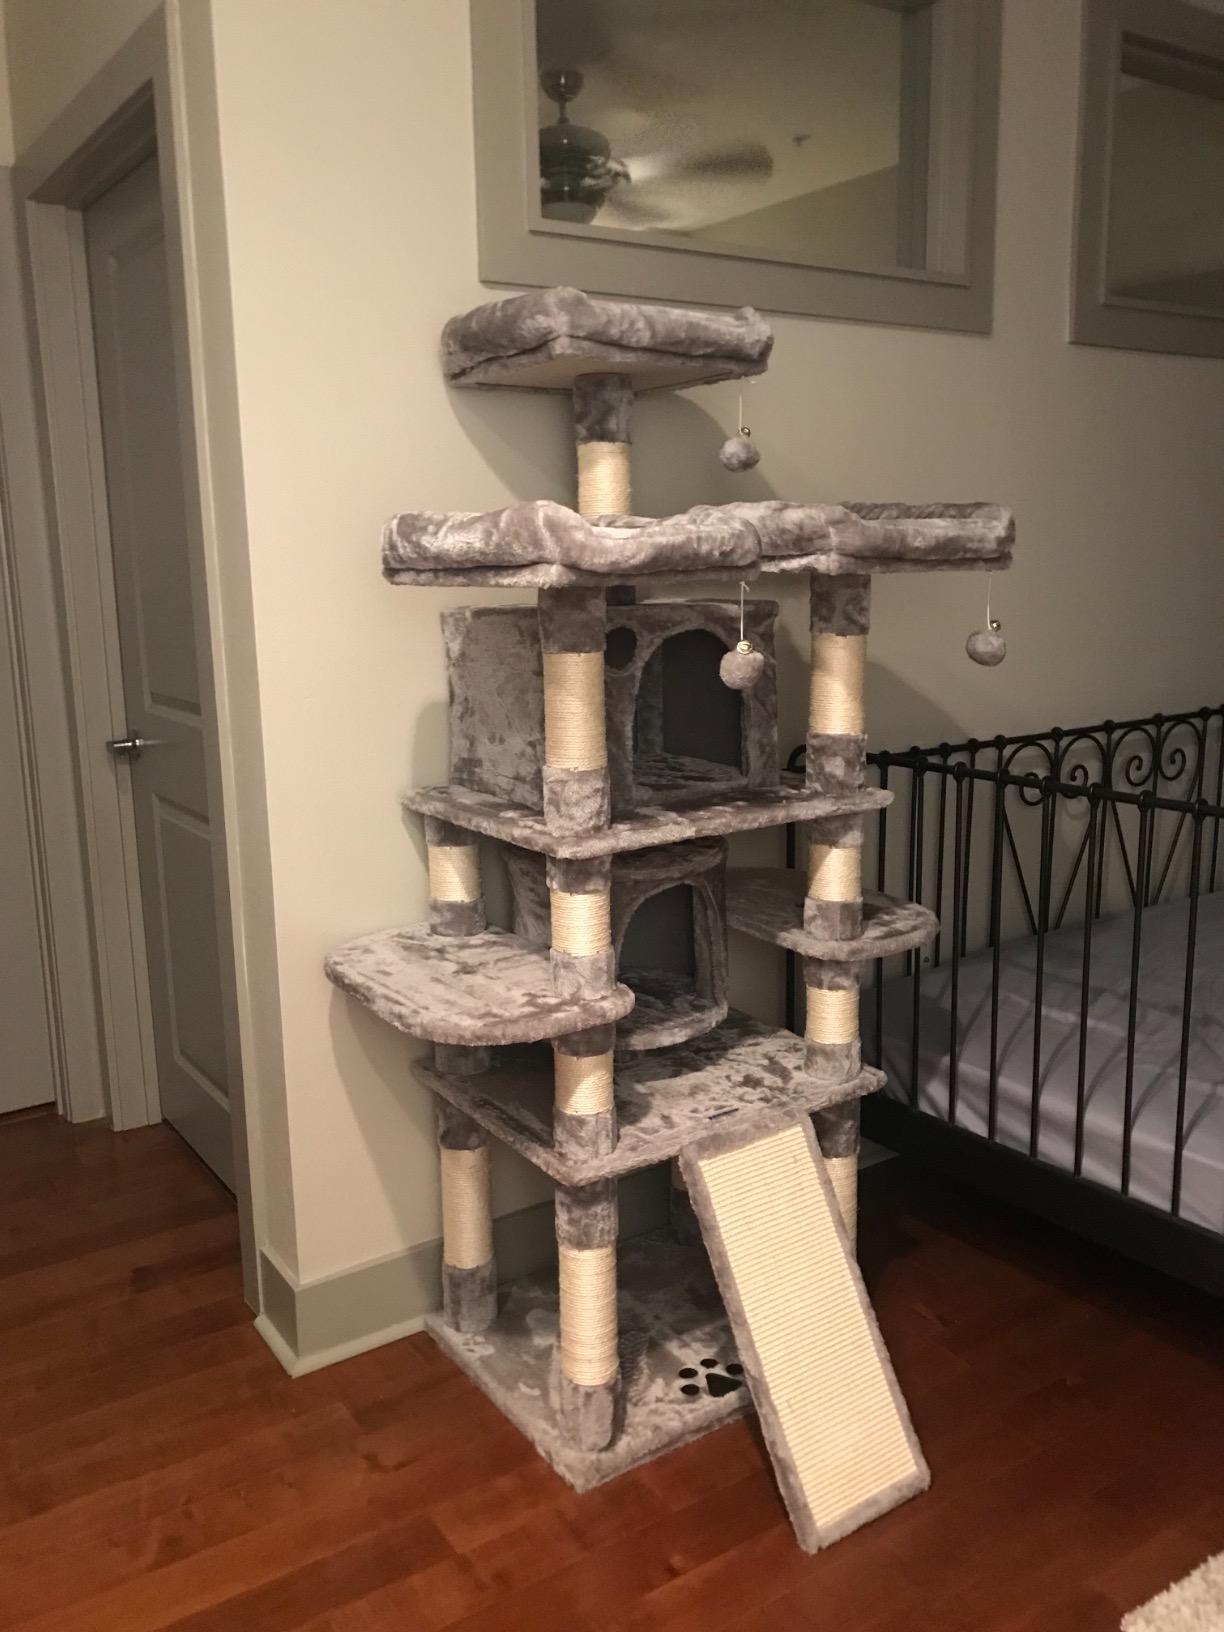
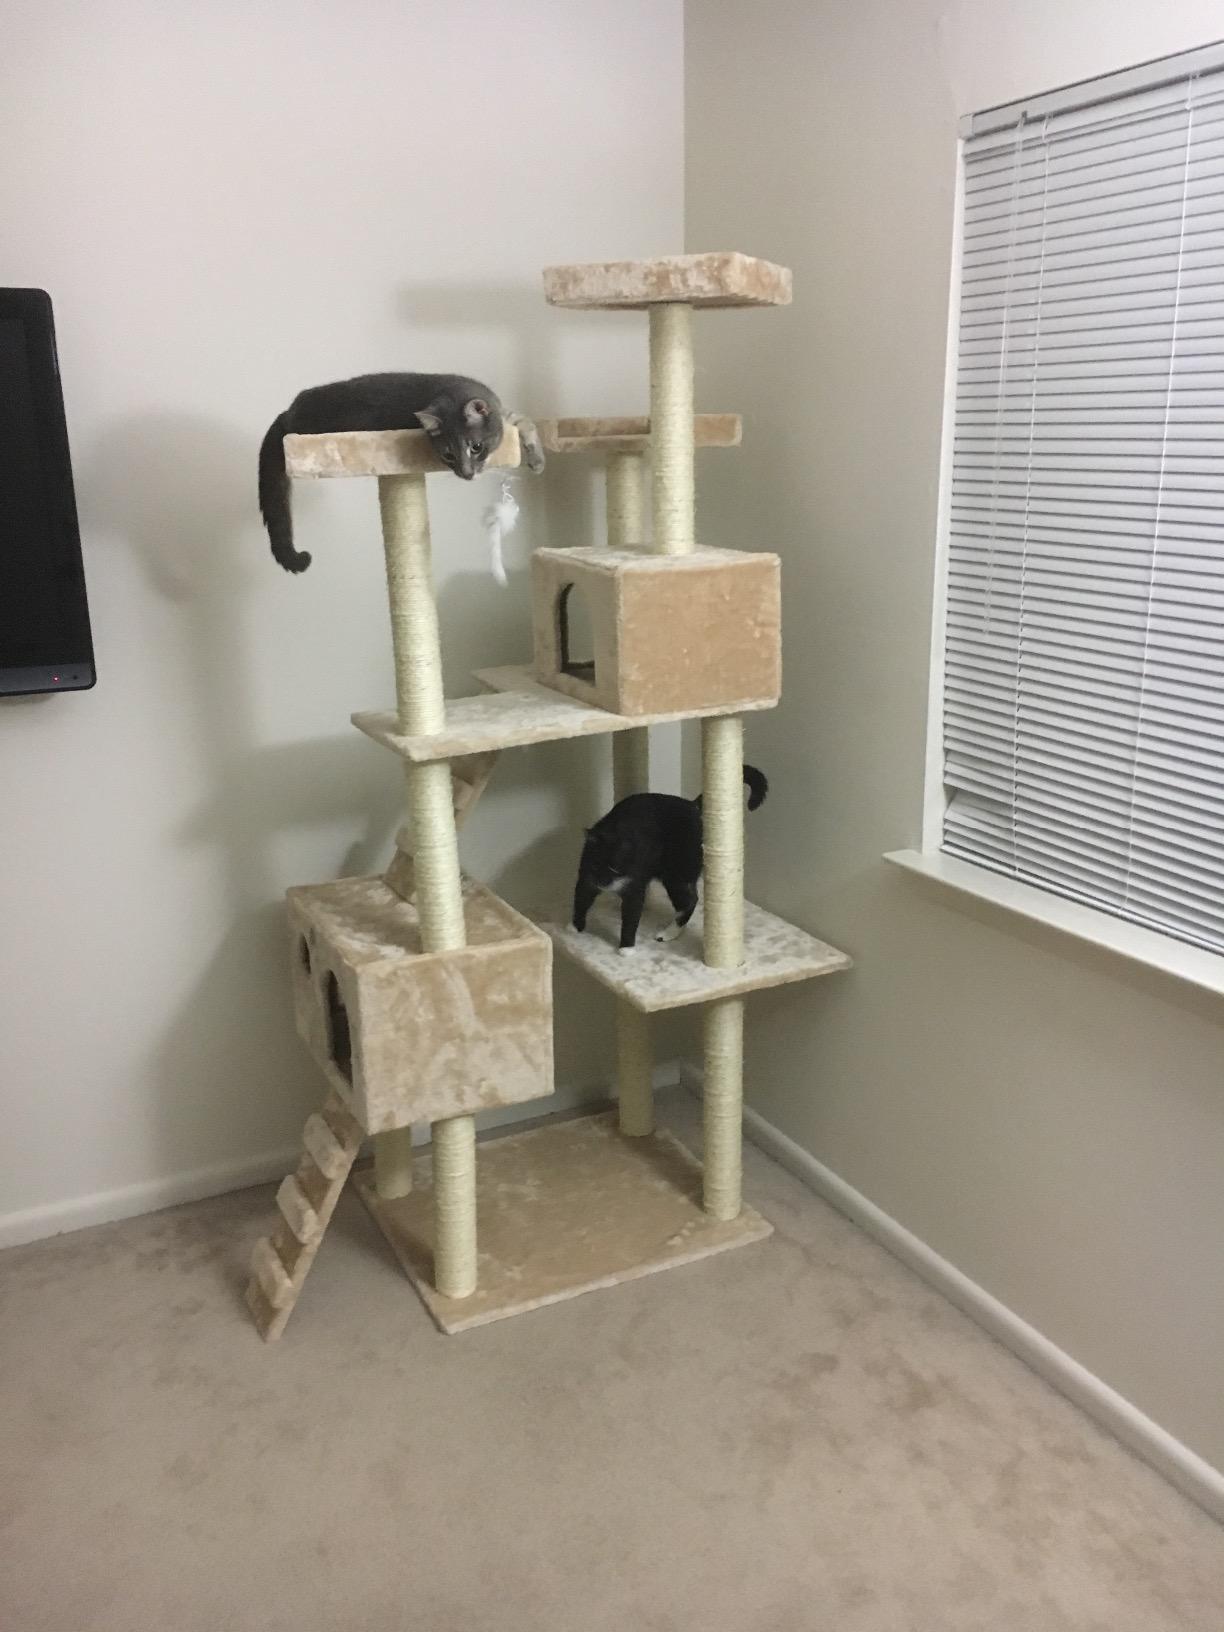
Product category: items_cat tree
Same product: no